Rohan Dennis

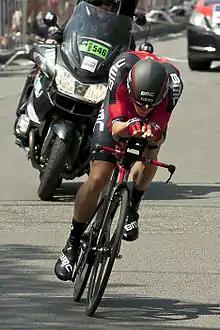
Dennis on his way to winning stage one of the 2015 Tour de France

Dennis started the 2015 season at home in Australia, finishing second at the Australian National Time Trial Championships, before winning a stage on his way to the overall victory at the Tour Down Under. On 8 February, he set a new hour record of , beating Matthias Brändle's record by . The record stood until 2 May, when it was broken by Alex Dowsett. Dennis was selected to ride the Tour de France as part of the squad supporting Tejay van Garderen. He won the opening individual time trial stage, to take the first yellow jersey of the race. His average speed of for the route established a new record average speed for a Tour de France individual time trial stage. Following the Tour de France, Dennis won two successive stages and the overall classification at the USA Pro Cycling Challenge, and was a member of the squad that won the team time trial at the UCI Road World Championships. He won the Sir Hubert Opperman medal and trophy for Australia's best all-round cyclist in 2015.